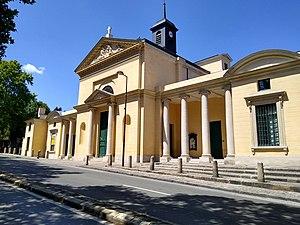
Église Saint-Louis du Port-Marly, après restauration
L'église Saint-Louis est une église catholique située au Port-Marly, en France.
Le Port-Marly est une commune française située dans le département des Yvelines en région Île-de-France.